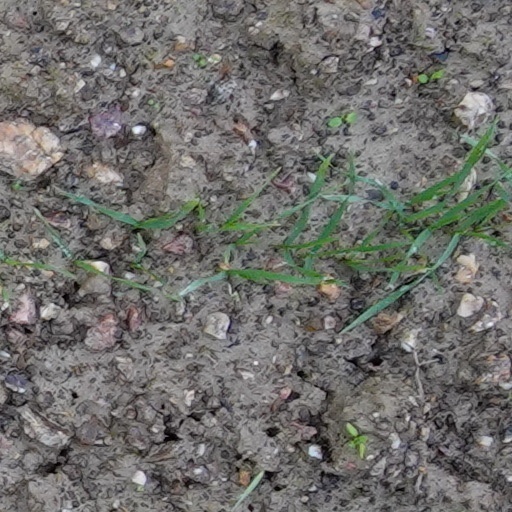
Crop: wheat